Mabry A. Carlton

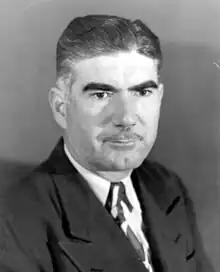
Carlton in 1949

Mabry A. Carlton (January 4, 1903 – June 13, 1959) was an American politician. He served as a Democratic member of the Florida House of Representatives.